Lambley, Northumberland

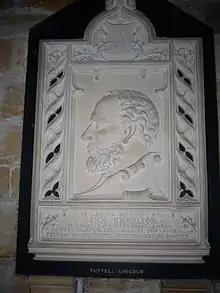
Memorial plaque to John Charlton in Lambley church

The parish church of Lambley is in the area called Harper's Town, which suffered badly at the hands of the Scots. Hodgson found the church a very humble edifice, measuring . The pews and furniture were very rough carpentry, but it was used and had a Sunday School. It was rebuilt in 1885 to the designs of W. S. Hicks, and dedicated to St. Mary and St. Patrick. It has a chancel with fine stone vaulting, and three lancets in the east window with stained glass showing the Magi, the Crucifixion and the Resurrection. Painted panels by the altar show St. Kentigern, St. Cuthbert, St. Aidan and St. Ninian, all travelling saints. The bell in the bell cote came from the ruined nunnery. The church bell, cast in America, is one of the only two foreign bells in the diocese of Newcastle: the other is at Eglingham.